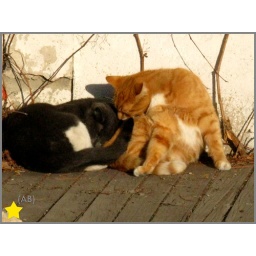
abandoned house and a couple of cats on a pretty sunny day in salt lake.